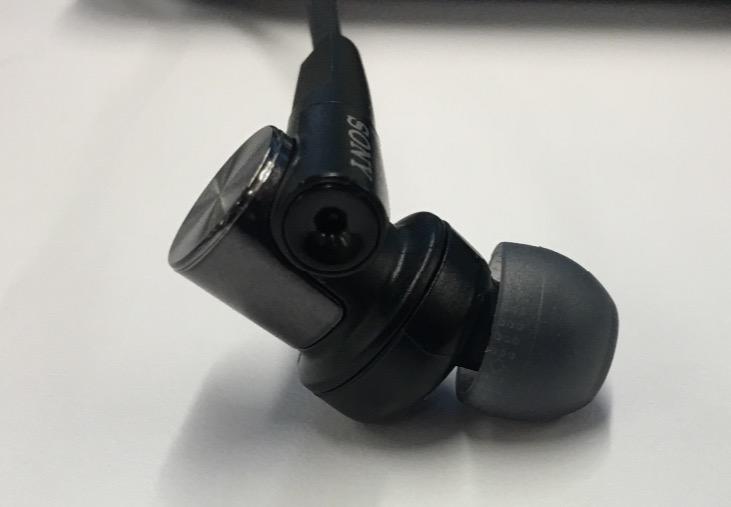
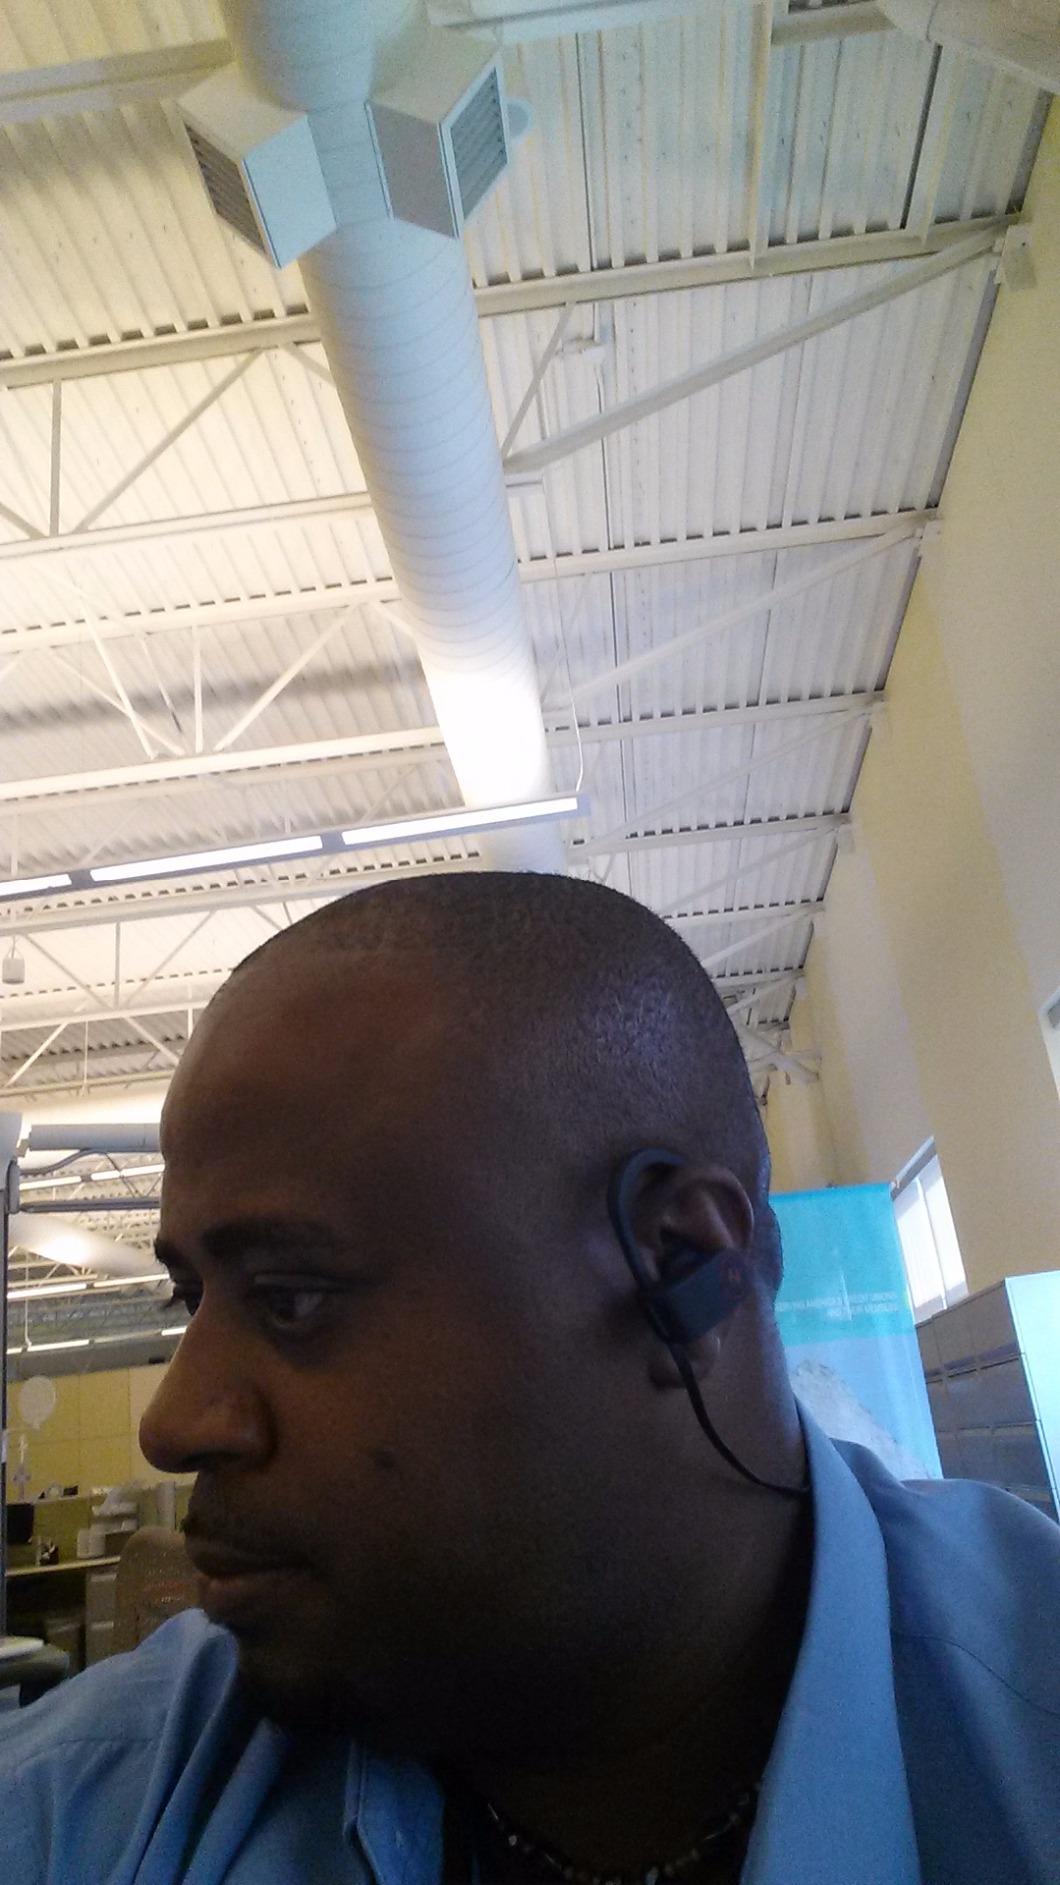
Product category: headphones
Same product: no